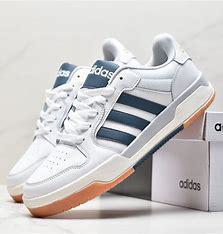
Brand: adidas
Model: neo Adidas NEO Entrap Mid